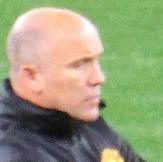
Age: 49